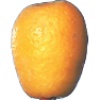
Label: Kumquats 1